Postal orders of Ireland

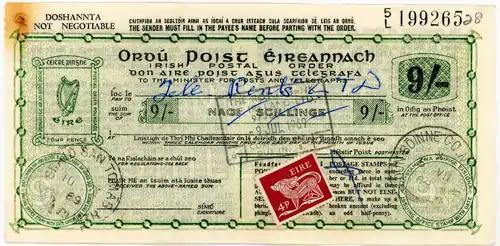
Irish 9 shilling postal order with additional postage stamp used in 1969. Used postal orders are seldom seen because most were destroyed when they were redeemed or cashed at a post office or bank.

A batch of 2/6 postal orders was printed in 1965–69 with the old "Órdú Puist Éireannach" and " inscriptions, which had ceased to be issued in the early 1950s. These are very sought after by postal order collectors in both Ireland and overseas. These were issued in several post offices in different parts of Ireland.